Captain Vyom

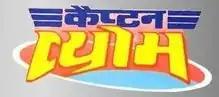
Captain Vyom

Captain Vyom is an Indian television series aired on DD National in 1998. It was directed by Ketan Mehta and starred Milind Soman.